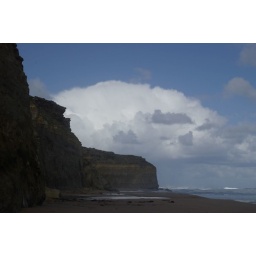
View of the rock outcroppings from the beach near the 12 Apostles on the Great Ocean Road.